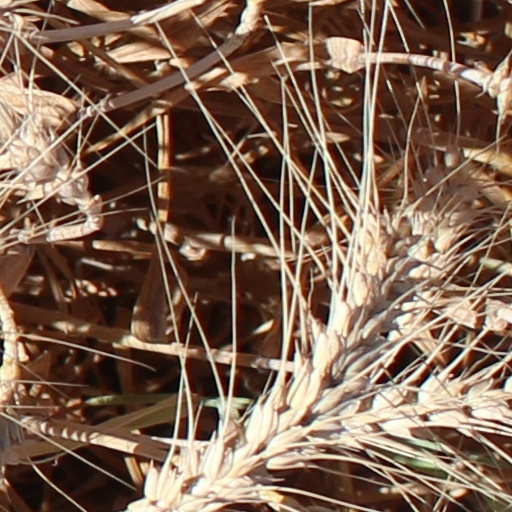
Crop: wheat